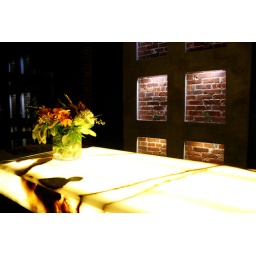
flowers in the window 2